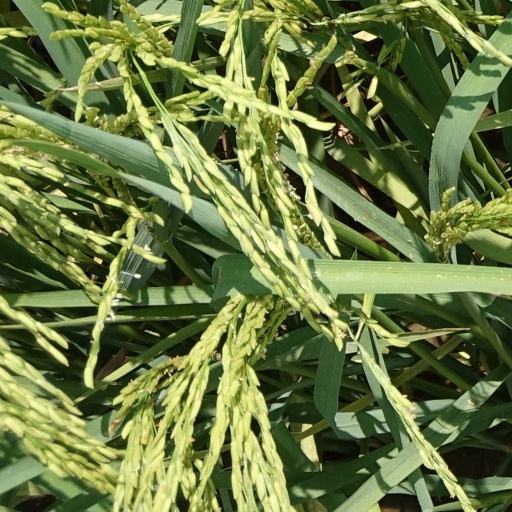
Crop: rice